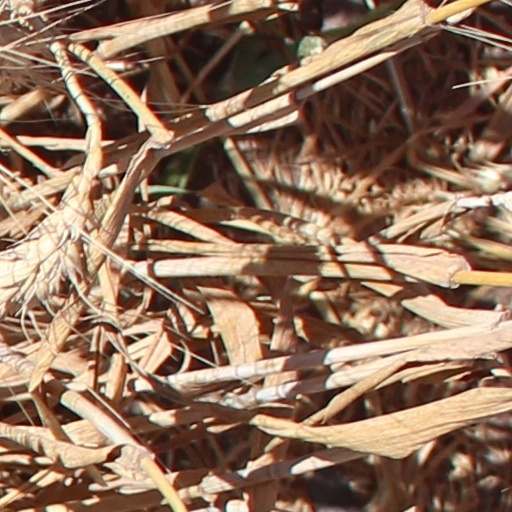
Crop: wheat